Ames Tavern

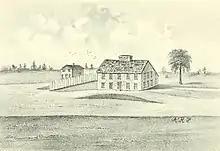
Ames tavern

The Ames Tavern was a tavern in Dedham, Massachusetts. Founded as Fisher's Tavern in 1649 by Joshua Fisher, it eventually passed into the hands of Nathaniel Ames through a complicated lawsuit based on colonial laws of inheritance. It was eventually owned by Richard Woodward, who renamed it the Woodward Tavern by the time the convention that adopted the Suffolk Resolves met there.